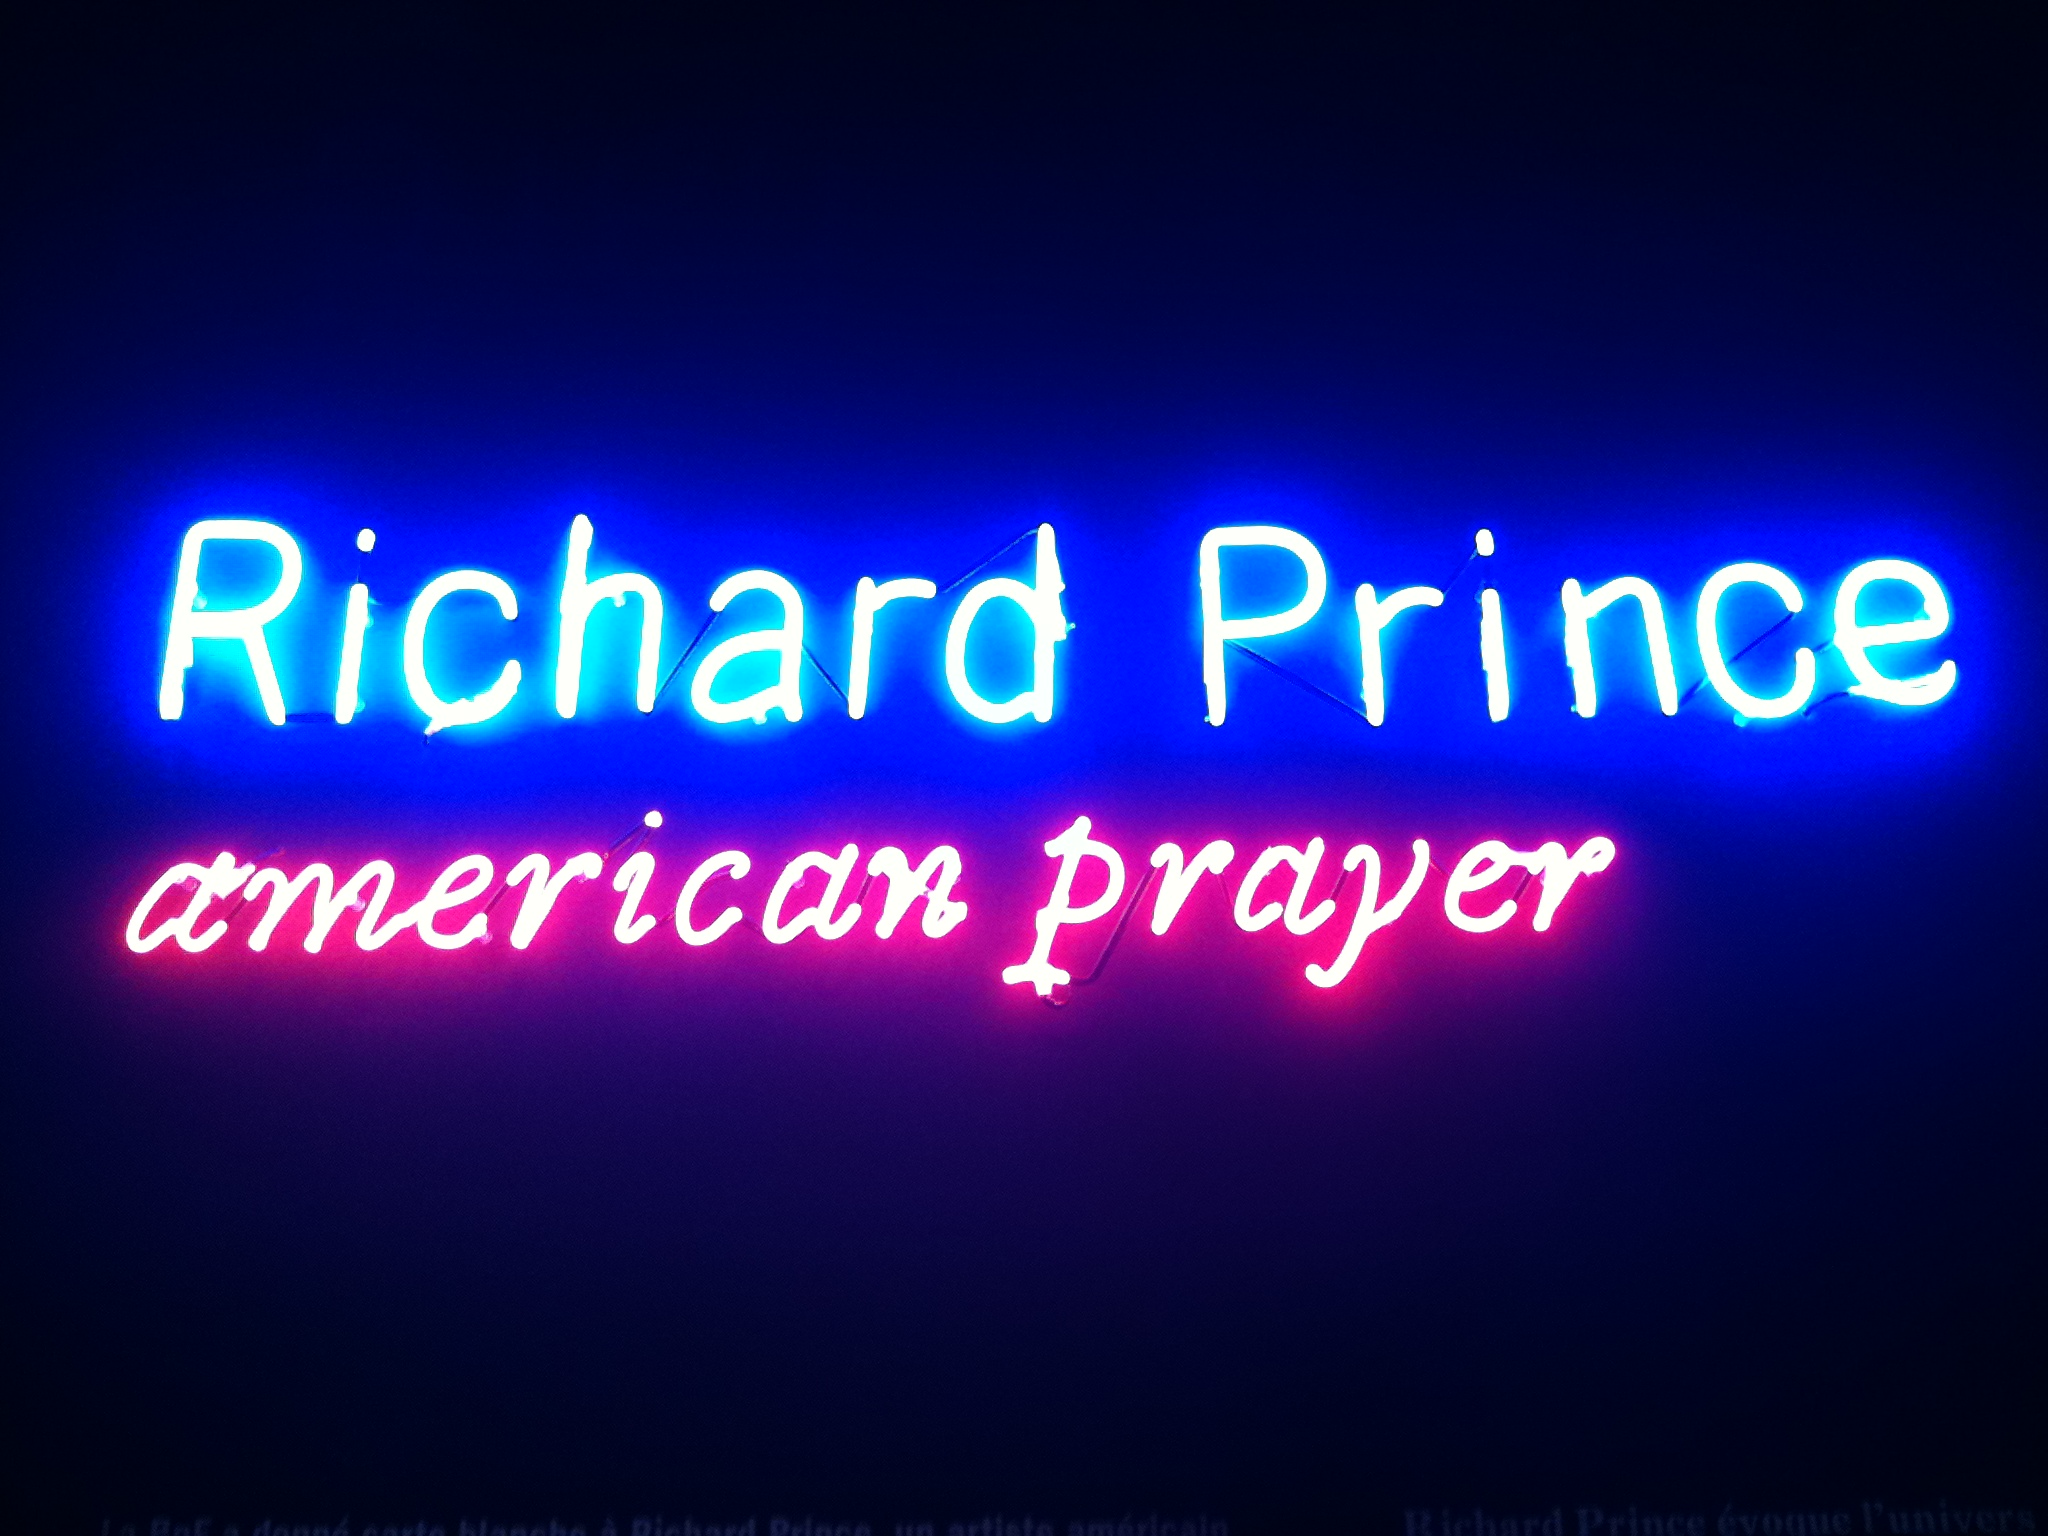
paris, signage, neon sign, brand, font, exposition, text, bnf, exhibition, richardprince, biblioth quenationaledefrance, electronic signage